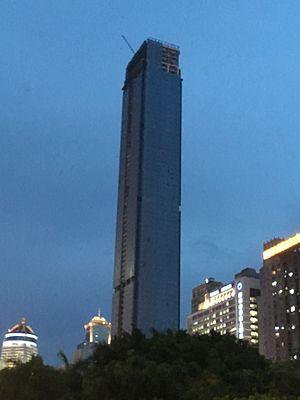
Le Hon Kwok City Center est un gratte-ciel de 330 mètres construit en 2017 à Shenzhen en Chine.